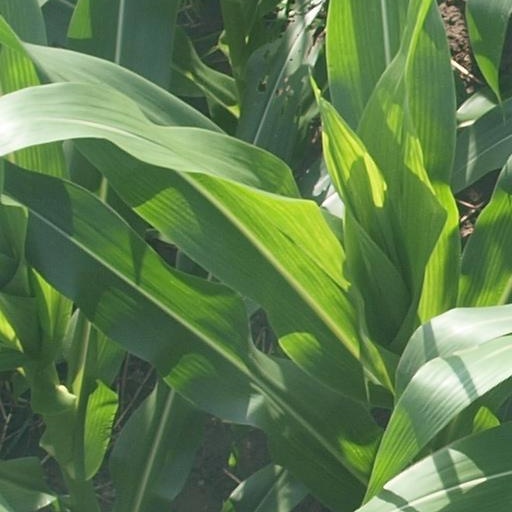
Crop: maize; corn